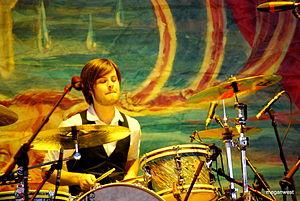
Spencer Smith est le batteur du groupe Panic! at the Disco entre 2004 et 2015.